Objective (optics)

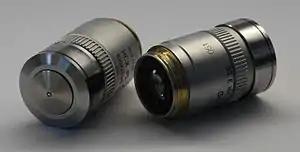
Two Leica oil immersion microscope objective lenses; left 100×, right 40×.

The objective lens of a microscope is the one at the bottom near the sample. At its simplest, it is a very high-powered magnifying glass, with very short focal length. This is brought very close to the specimen being examined so that the light from the specimen comes to a focus inside the microscope tube. The objective itself is usually a cylinder containing one or more lenses that are typically made of glass; its function is to collect light from the sample.